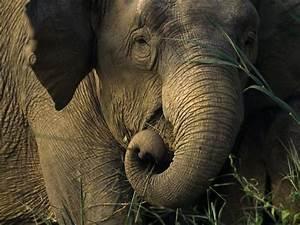
elephant